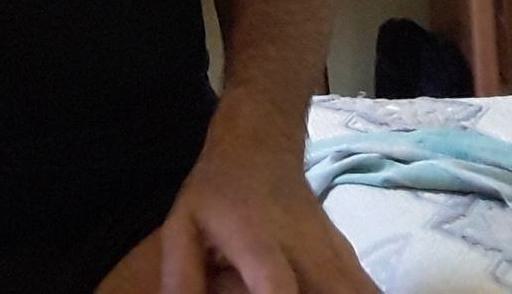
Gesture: no_gesture